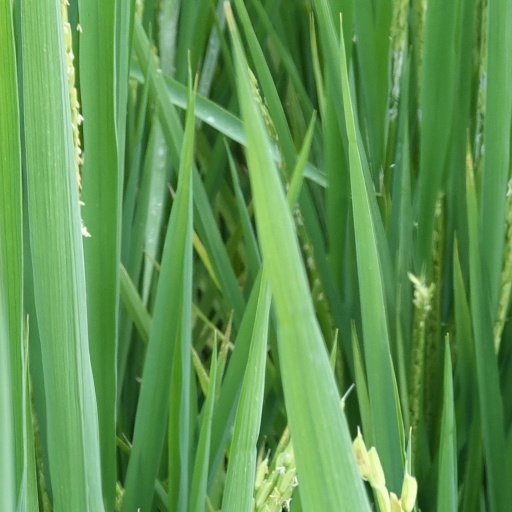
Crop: rice